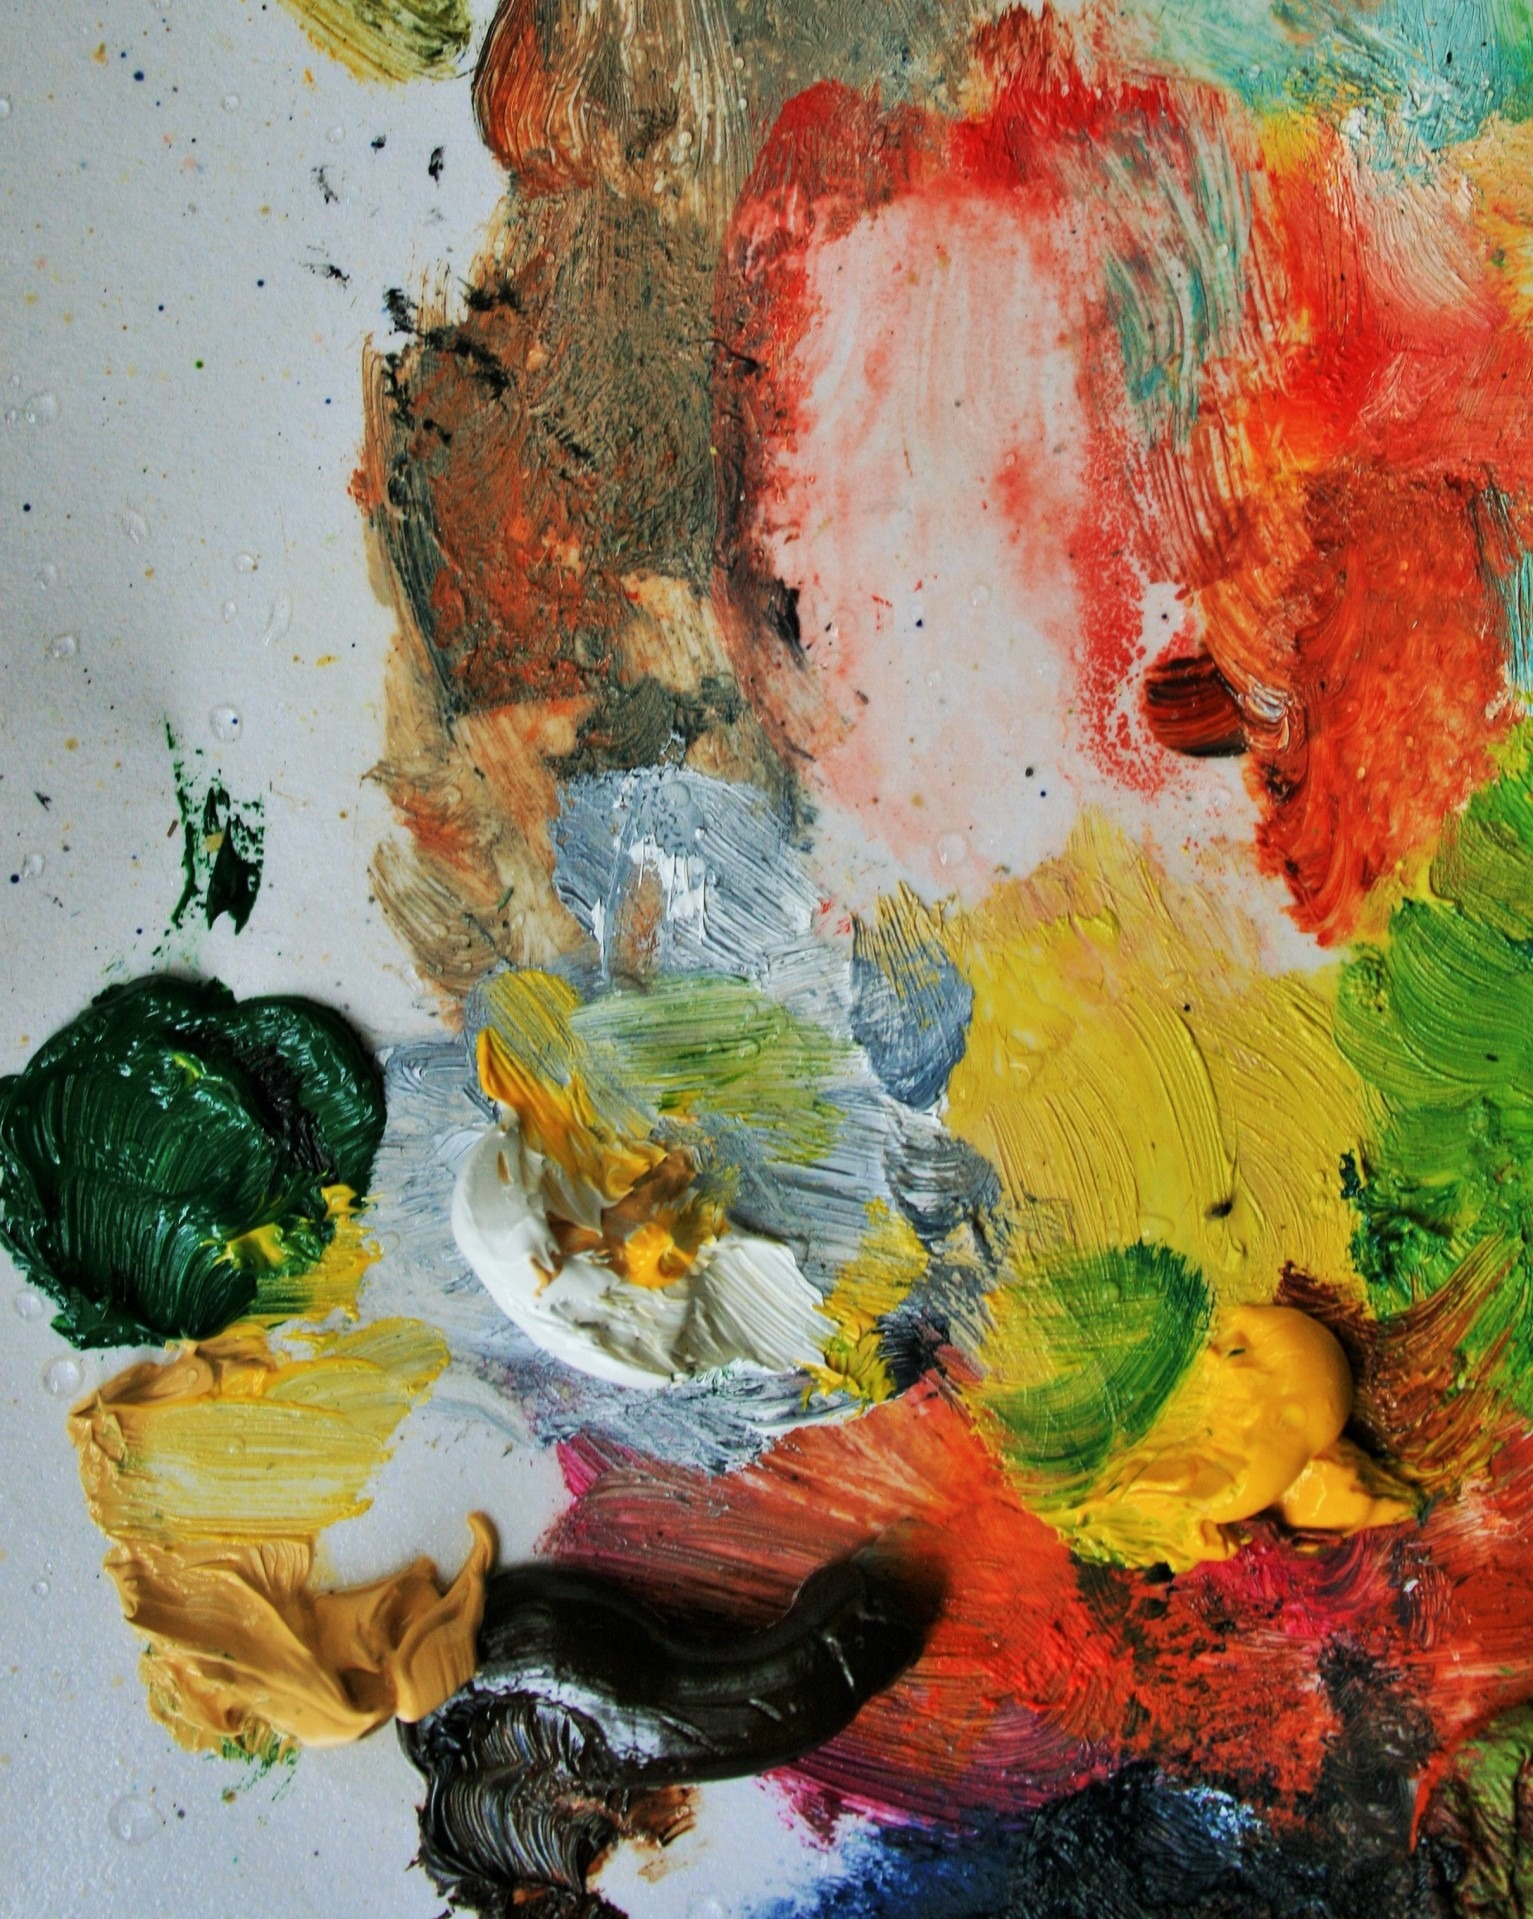
creative, leaf, brush, colourful, color, artistic, artist, paint, colorful, artwork, painting, watercolor, colour, art, painter, palette, creativity, illustration, design, collage, oil, acrylic, canvas, modern art, watercolor paint, impressionist, watercolour, acrylic paint, child art